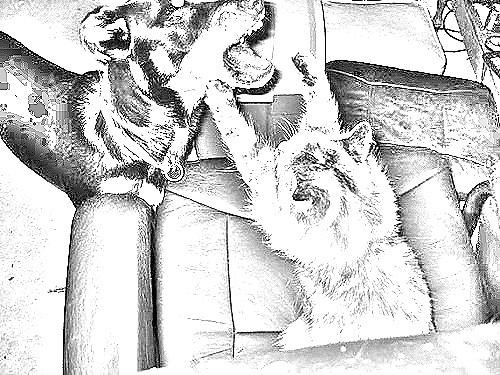
Portrait style: Sketch Portrait